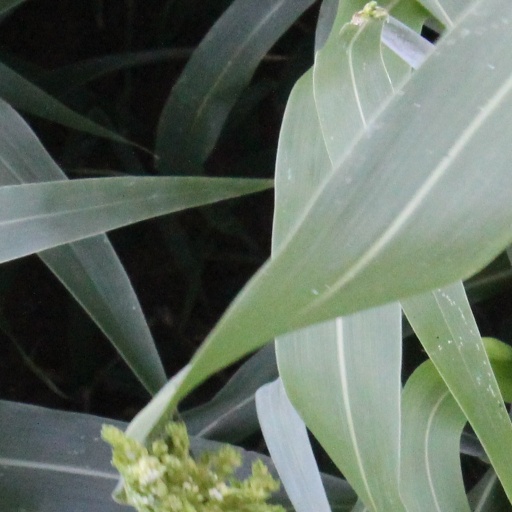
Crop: sorghum